List of Stranger characters

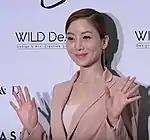
Yoon Se-ah plays Lee Yeon-jae

Young Eun-soo (Shin Hye-sun) is one of Hwang Si-mok's colleagues at the Seoul Western District Prosecutors' Office. She was born on July 11, 1991. Her father used to be the Minister of Justice but was wrongly accused of corruption. Eun-soo blames Lee Chang-joon for her father's career downfall. She keeps working in hopes of clearing her father's name.